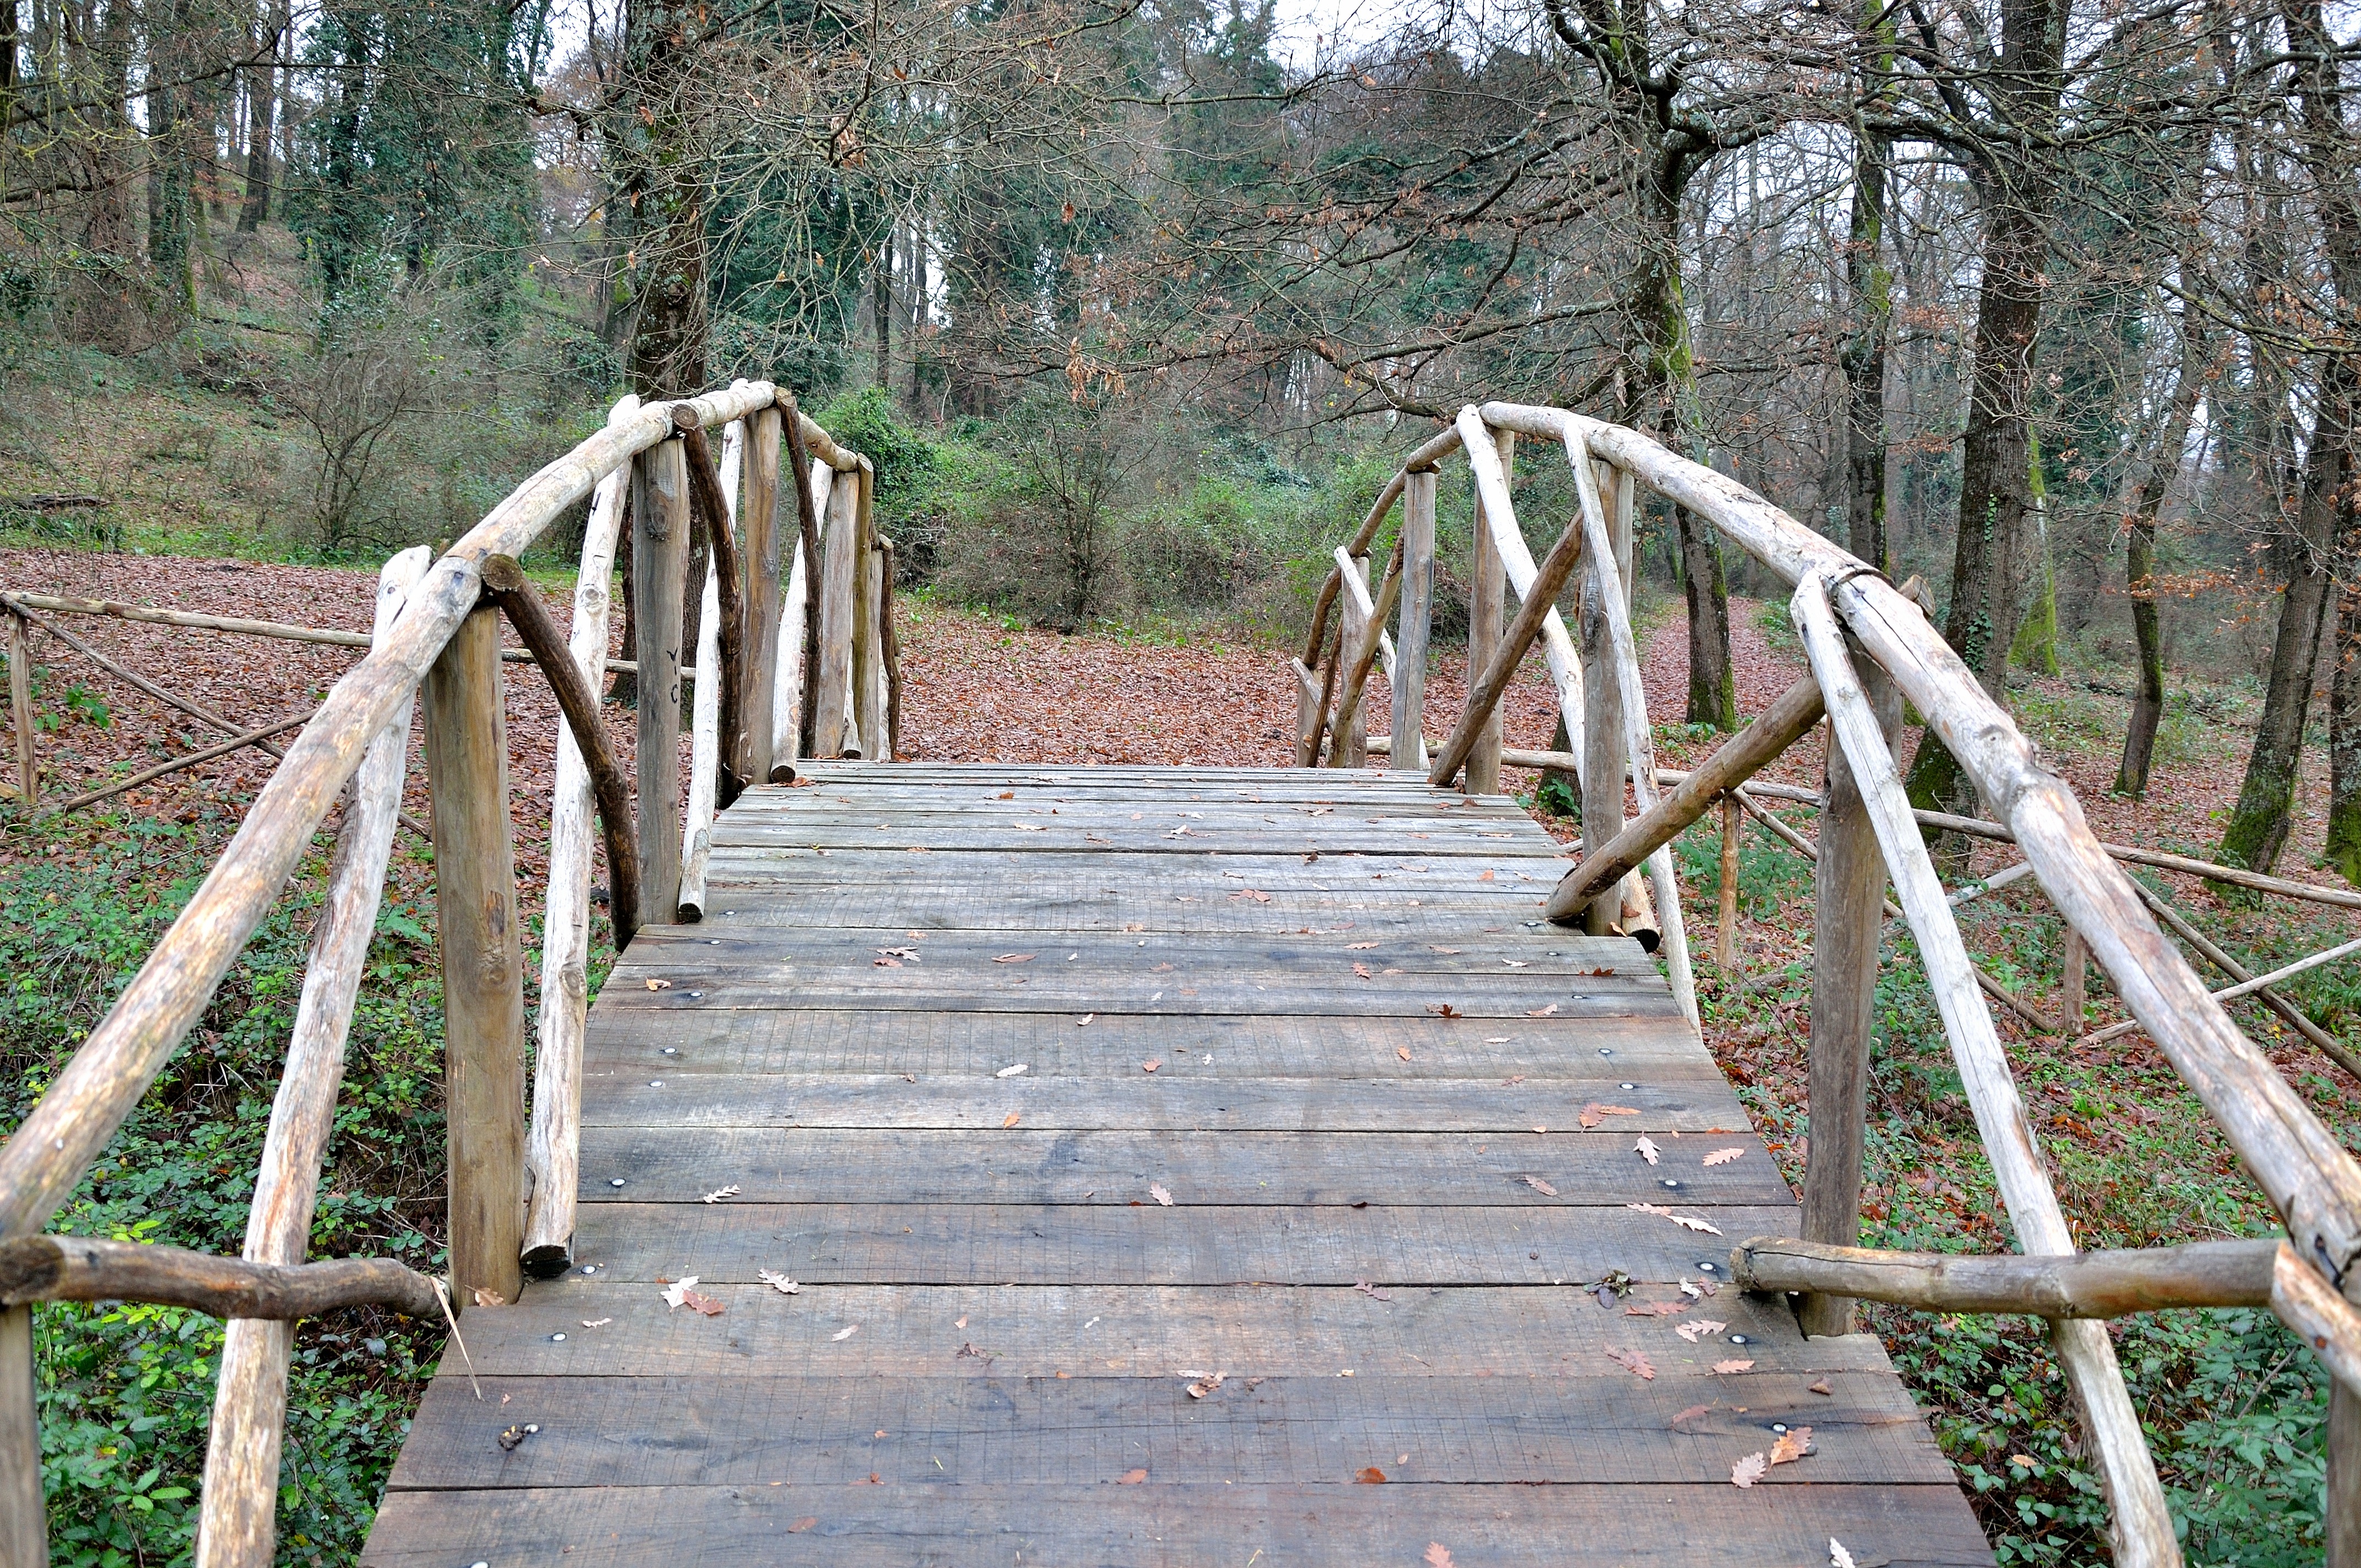
nature, forest, wood, trail, bridge, walkway, outdoor structure, ponte di legno